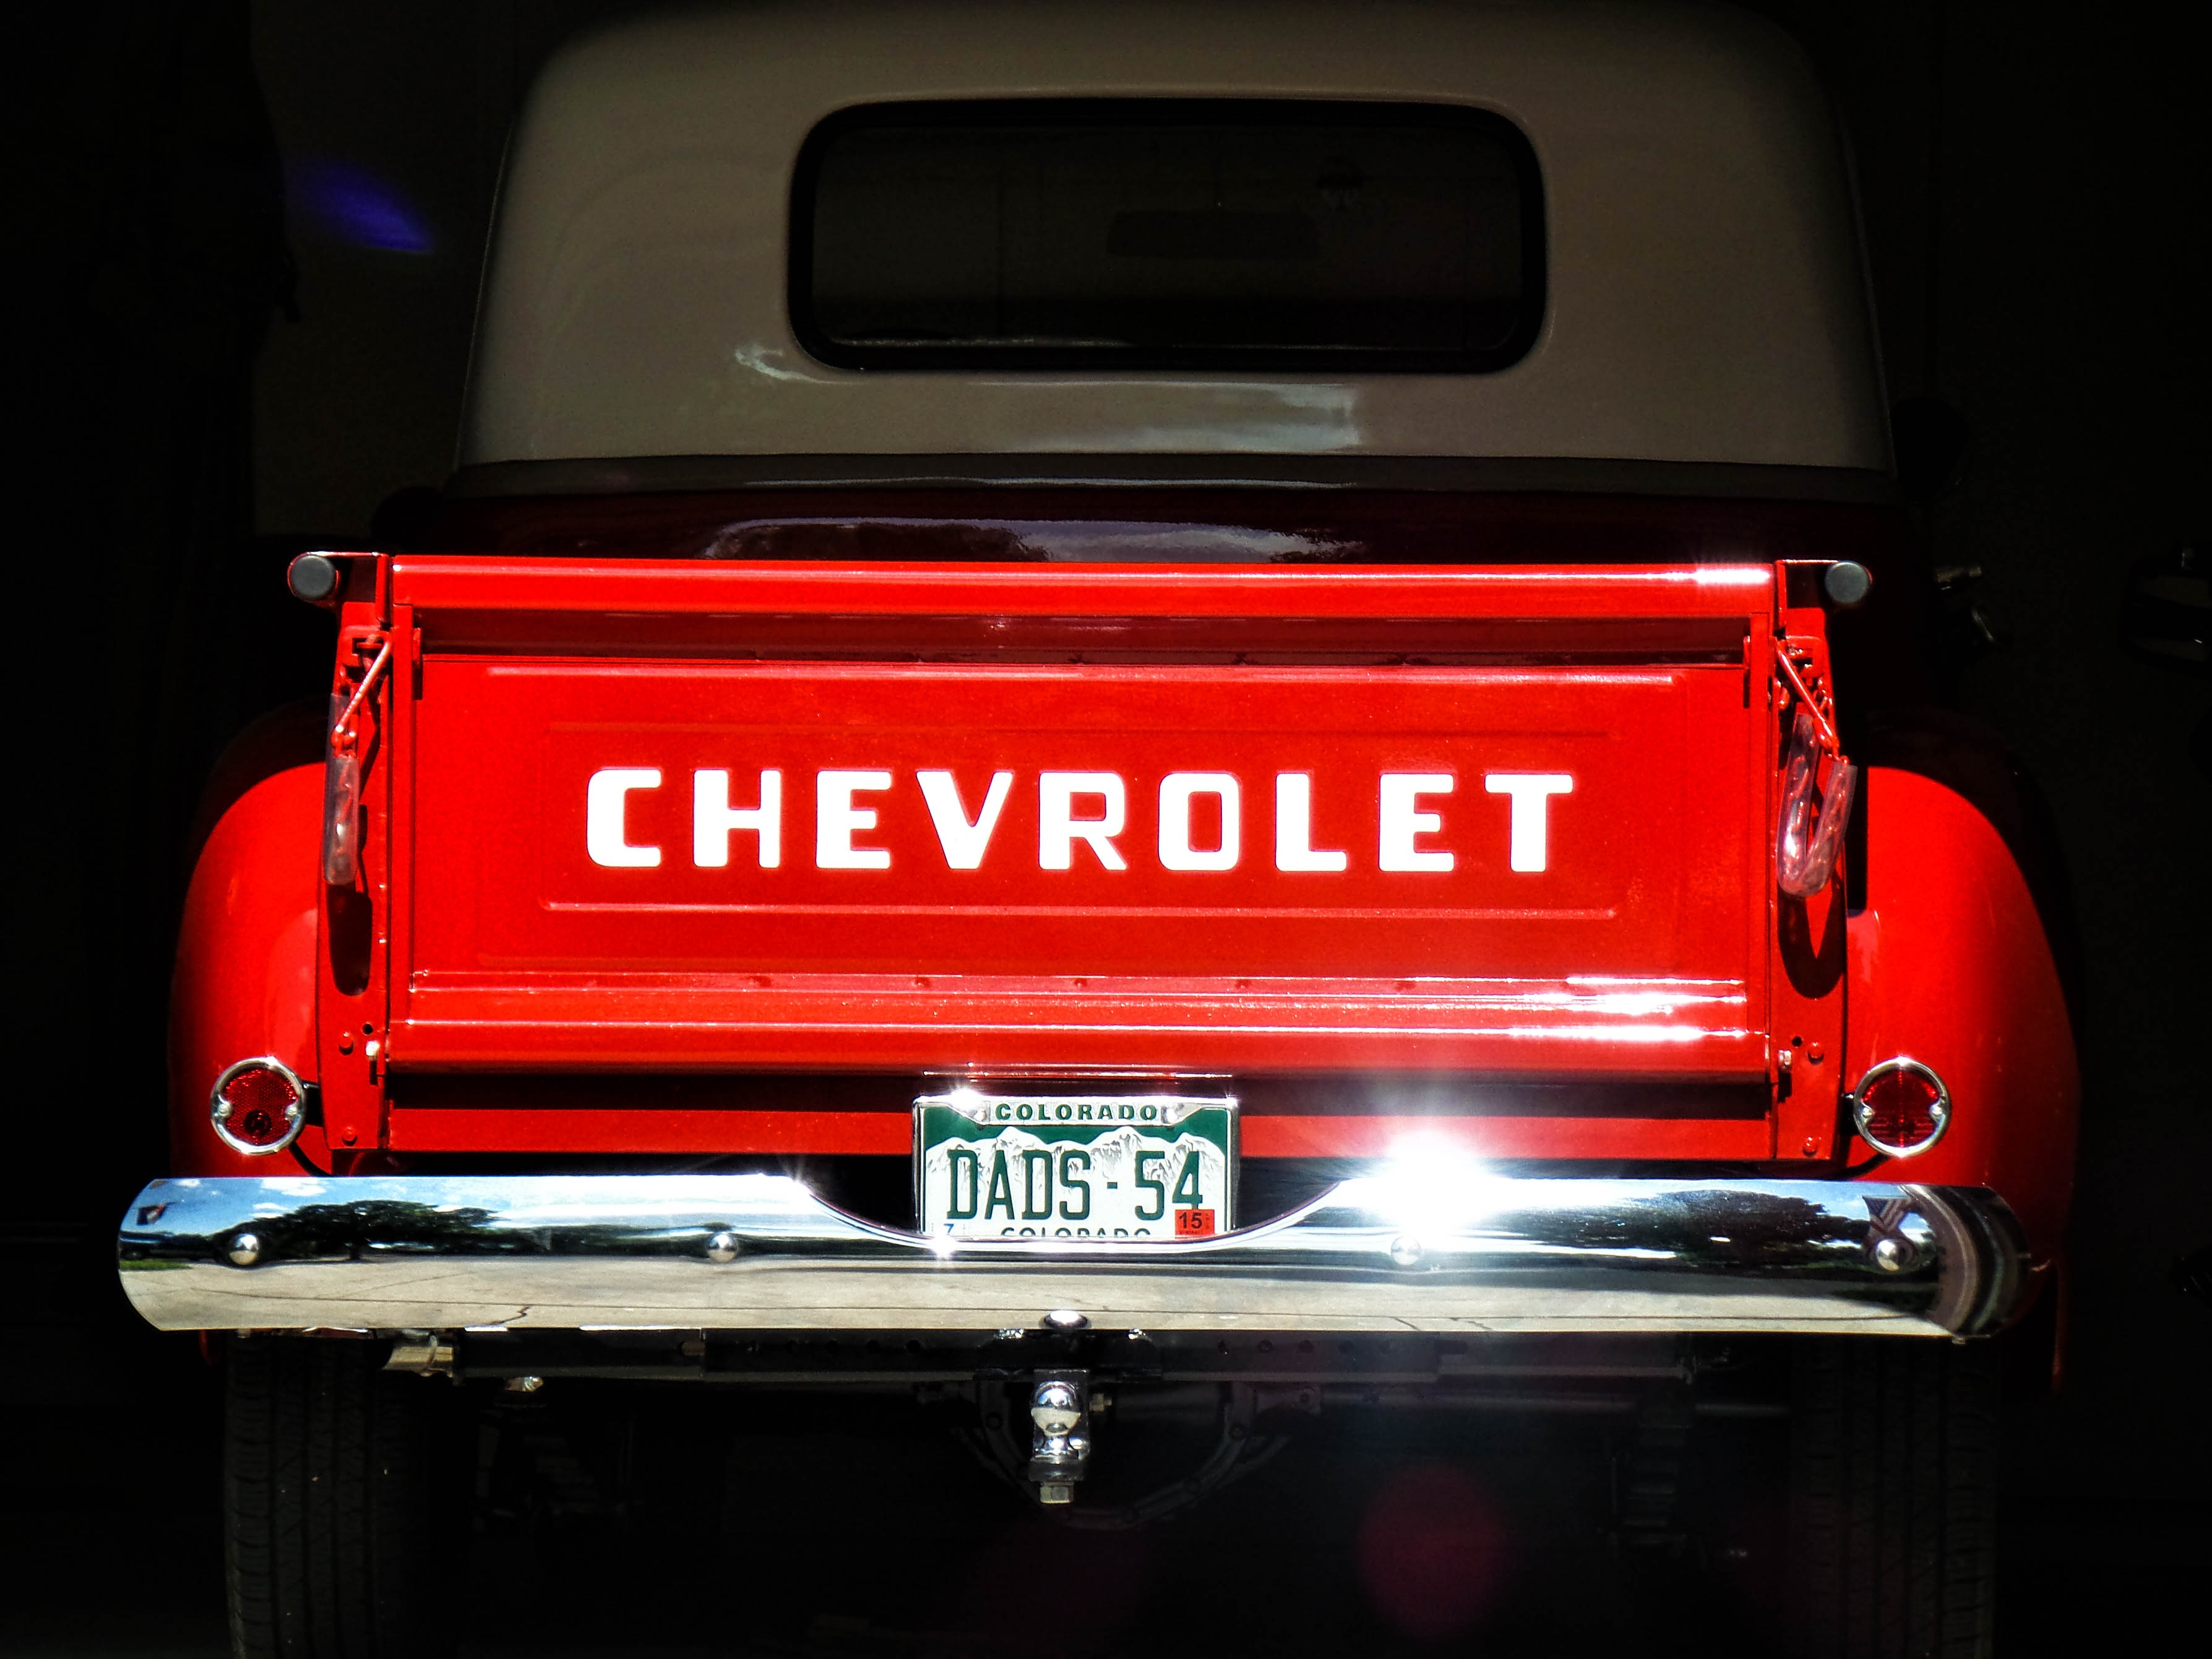
car, truck, red, vehicle, nostalgia, colorful, sports car, bumper, american, chrome, classic, custom, chevy, 1954, hobby, restore, collector, model car, auto show, land vehicle, automobile make, automotive exterior, vehicle registration plate